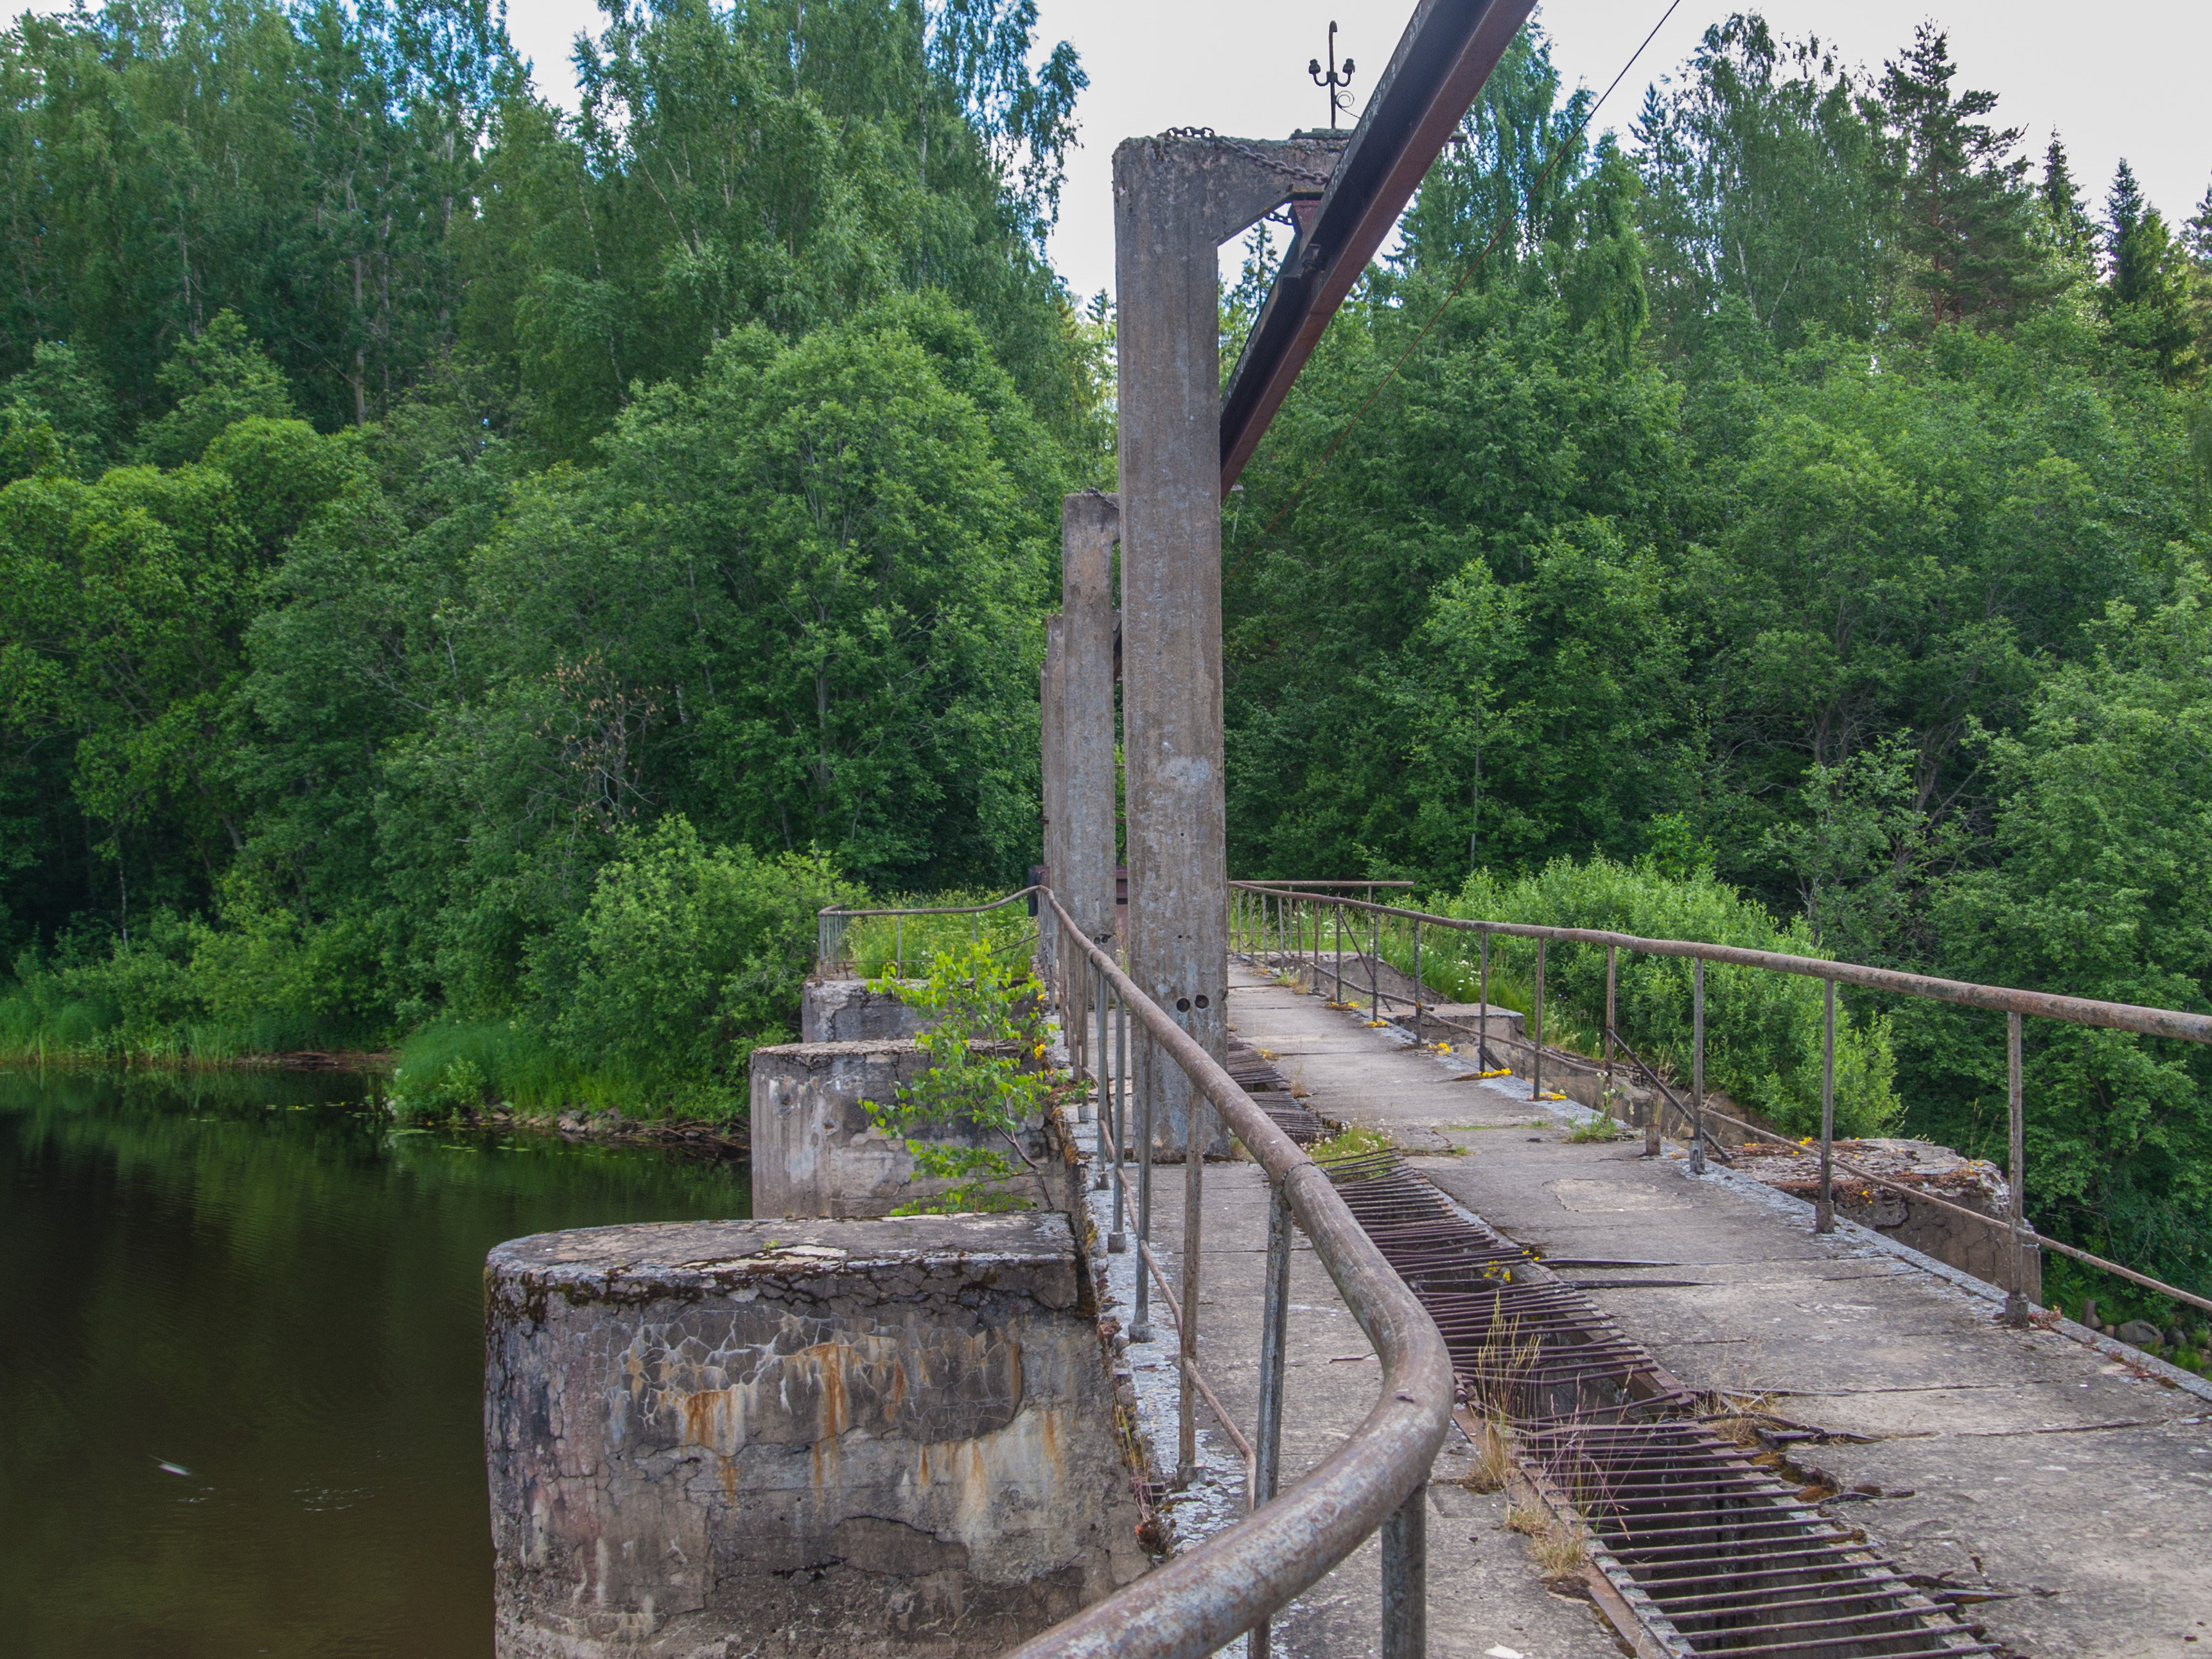
dam, bridge, water, tree, waterway, river, canal, walkway, architecture, suspension bridge, nonbuilding structure, watercourse, plant, thoroughfare, bank, bayou, channel